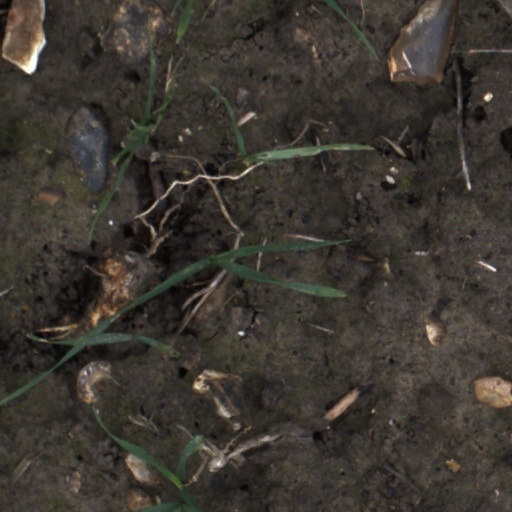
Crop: wheat